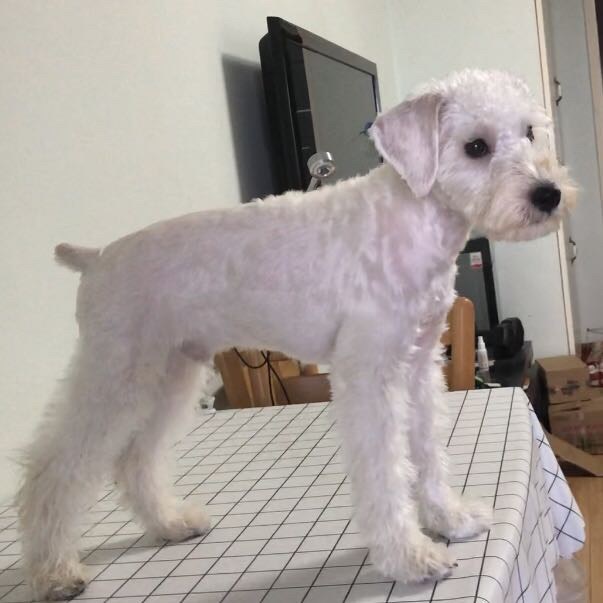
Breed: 2342-n000102-miniature_schnauzer